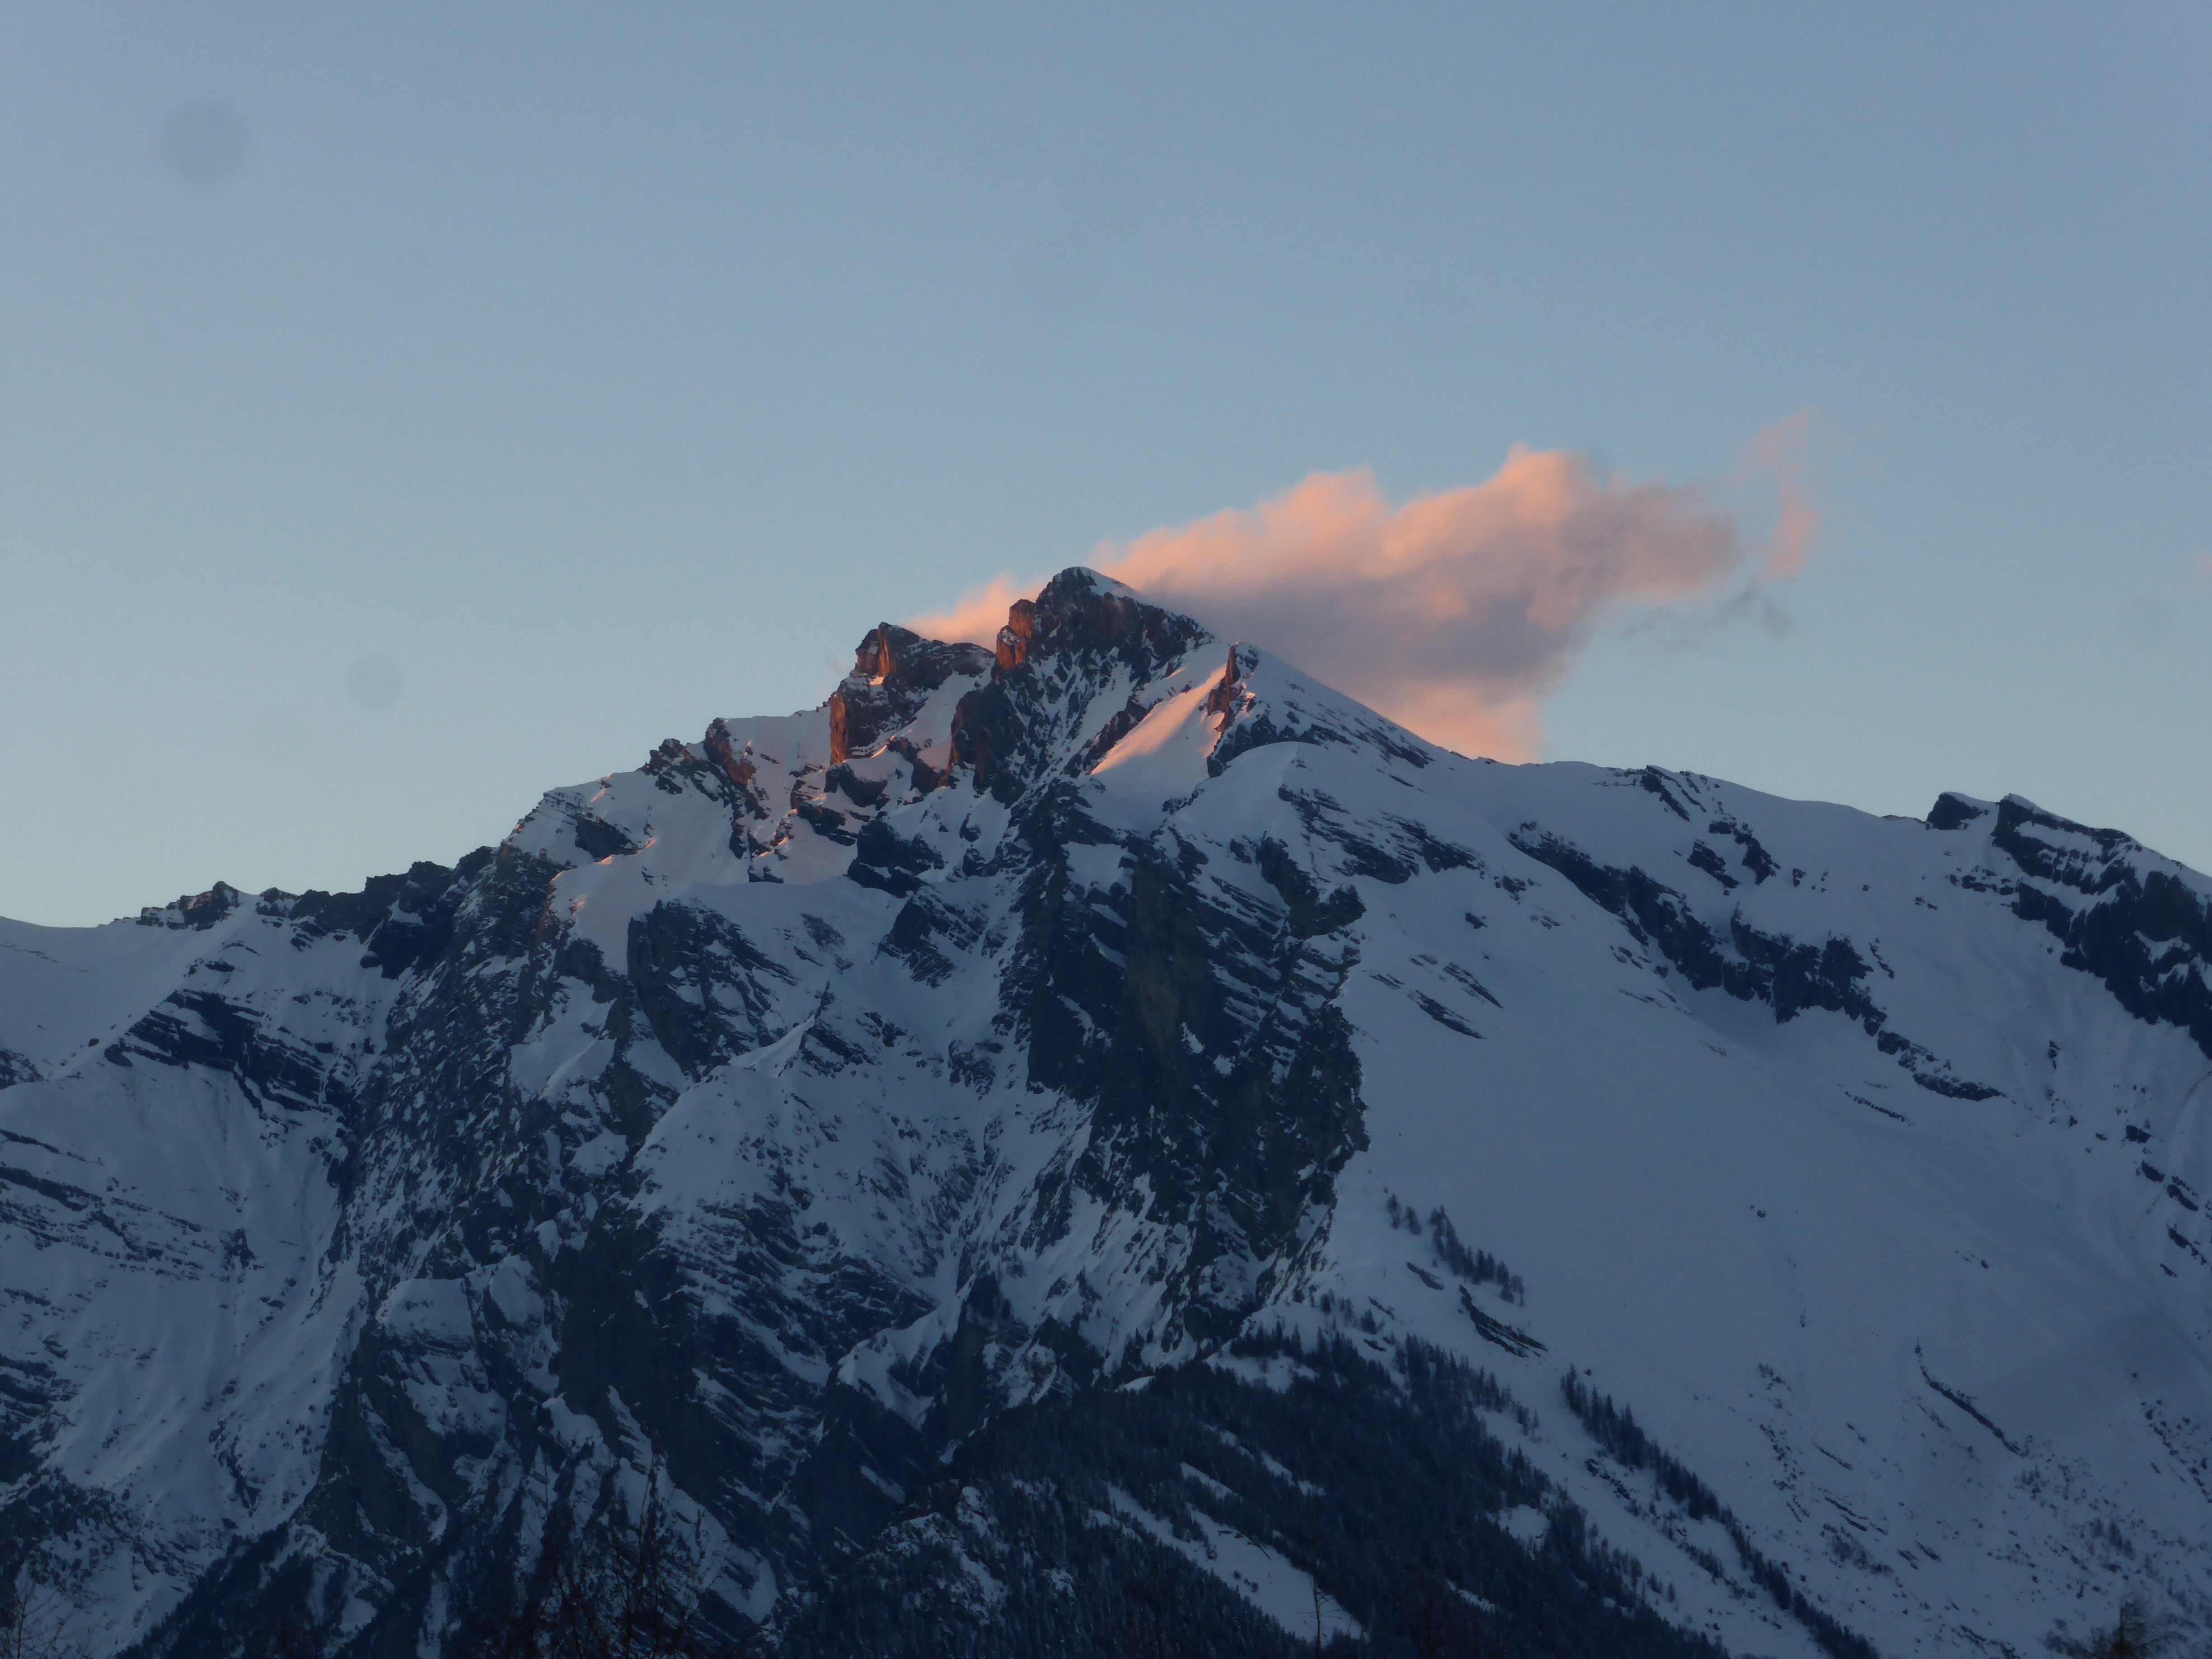
landscape, nature, rock, mountain, snow, light, sunset, peak, mountain range, panorama, natural, extreme sport, terrain, ridge, summit, mountaineering, alps, plateau, landform, geographical feature, mountainous landforms, geological phenomenon